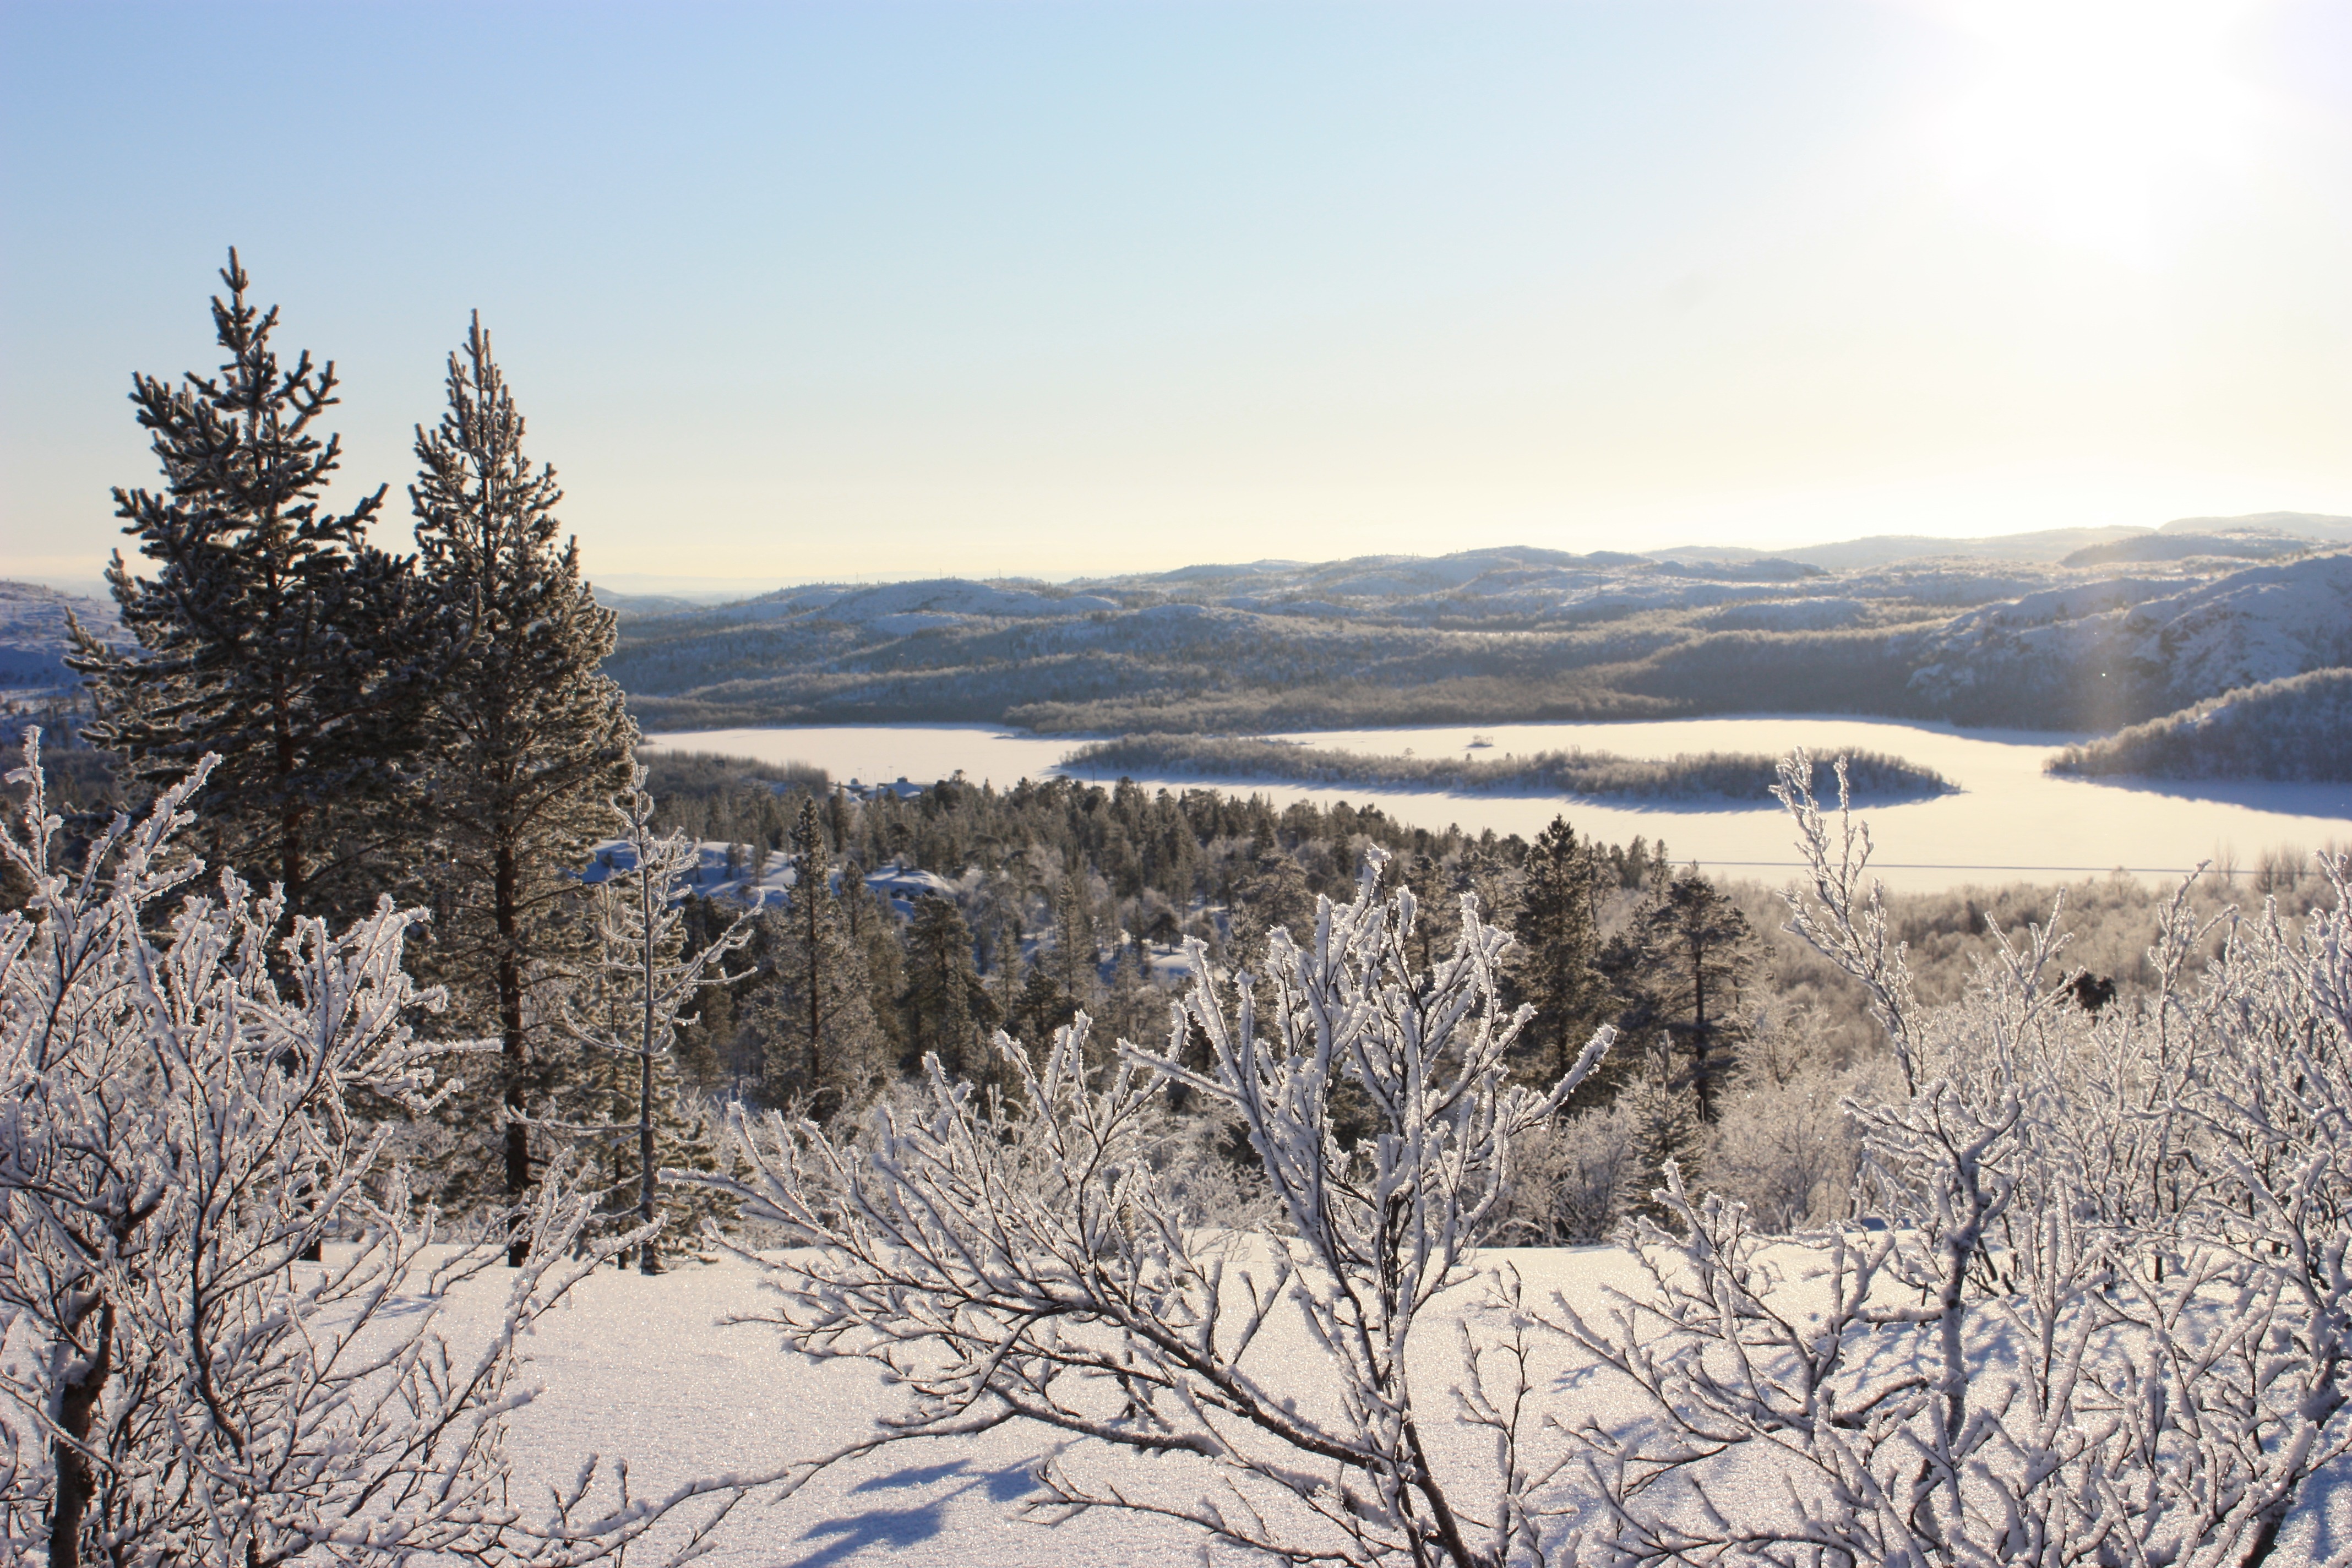
landscape, tree, nature, wilderness, mountain, snow, winter, sky, lake, frost, mountain range, weather, season, ridge, summit, plateau, nice, views, norway, tundra, mountain trip, mountainous landforms, geological phenomenon, thread the